Caspar Bartholin the Younger

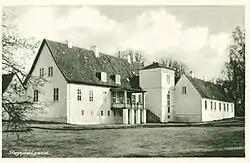
Hagestedgaard (c. 1900)

From 1674, he studied in the Netherlands, France and Italy.